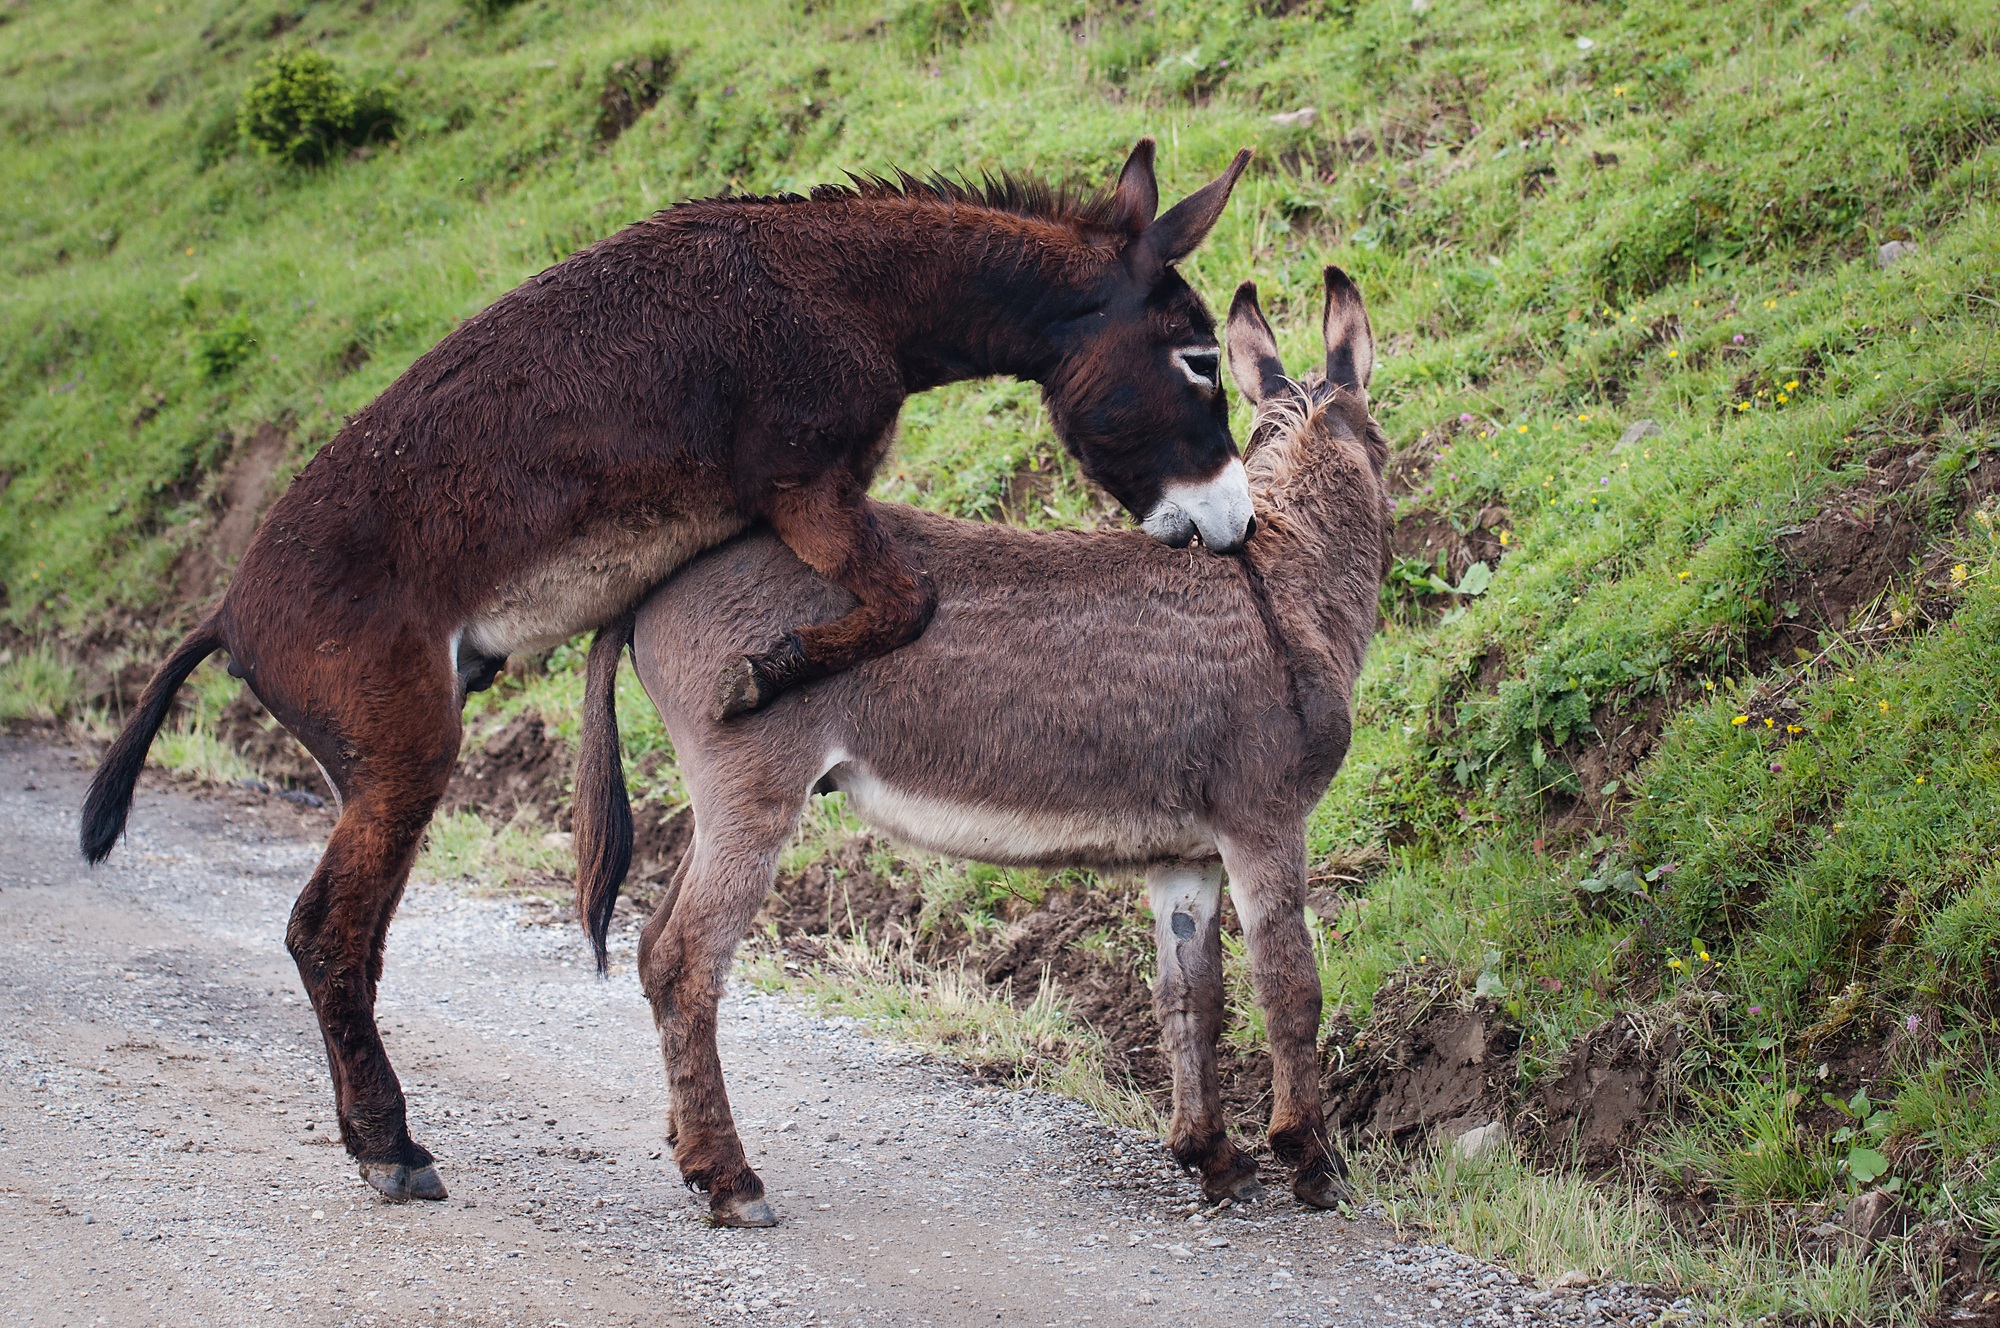
nature, sharp, animal, wildlife, deer, love, mammal, fauna, climb, donkey, hot, vertebrate, creature, out, fiery, animal world, wildlife photography, sex, upgrade, eager, erotic, sensual, sexual, greedy, voluptuous, pairing, white tailed deer, intoxicated, beast of burden, pack animal, sexually, inflamed, rallig, notgail, fervent, insatiable, libidinous, sinnenfreudig, pleasure loving, capable of enjoyment, lasciviously, sensuous, compulsively, languishing, covetously, kindled, smitten, passionately, spirited, nymphomaniac, liebestoll, horse like mammal